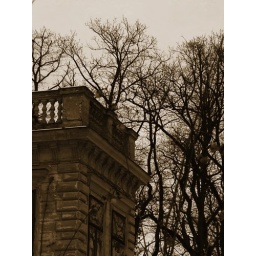
An old house near the place I live, one has to walk through the forest to get there...